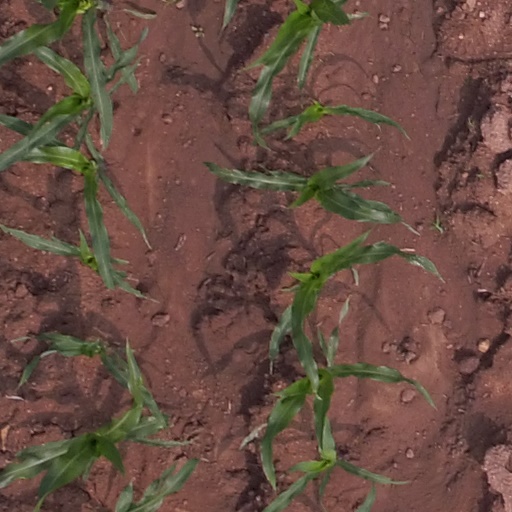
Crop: maize; corn